Post-Western era

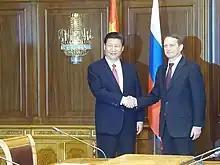
General Secretary of the Chinese Communist Party Xi Jinping in the Russian Duma. The post-Western era is often conjectured to be one dominated by Asian powers such as China.

The post-Western era, considered by some to be a post-American era, is a conjectured time period starting around the 21st century or afterward in which the West is no longer dominant, and other civilizations (particularly Asian ones) gain power. In the context of rising Asian powers (sometimes as part of a broader Global East) or a rising Global South, the terms Easternization and Southernization respectively are sometimes applied (analogous to Westernization).